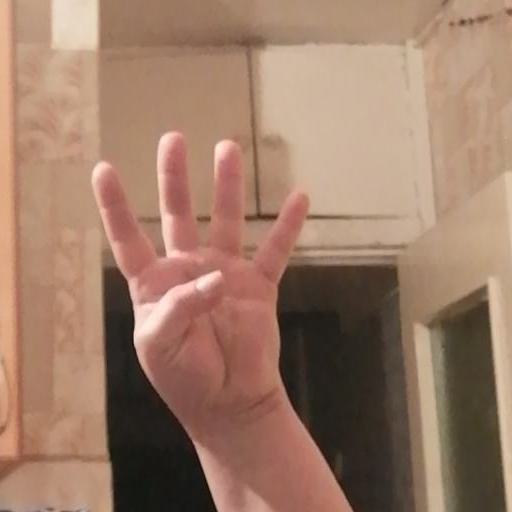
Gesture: four